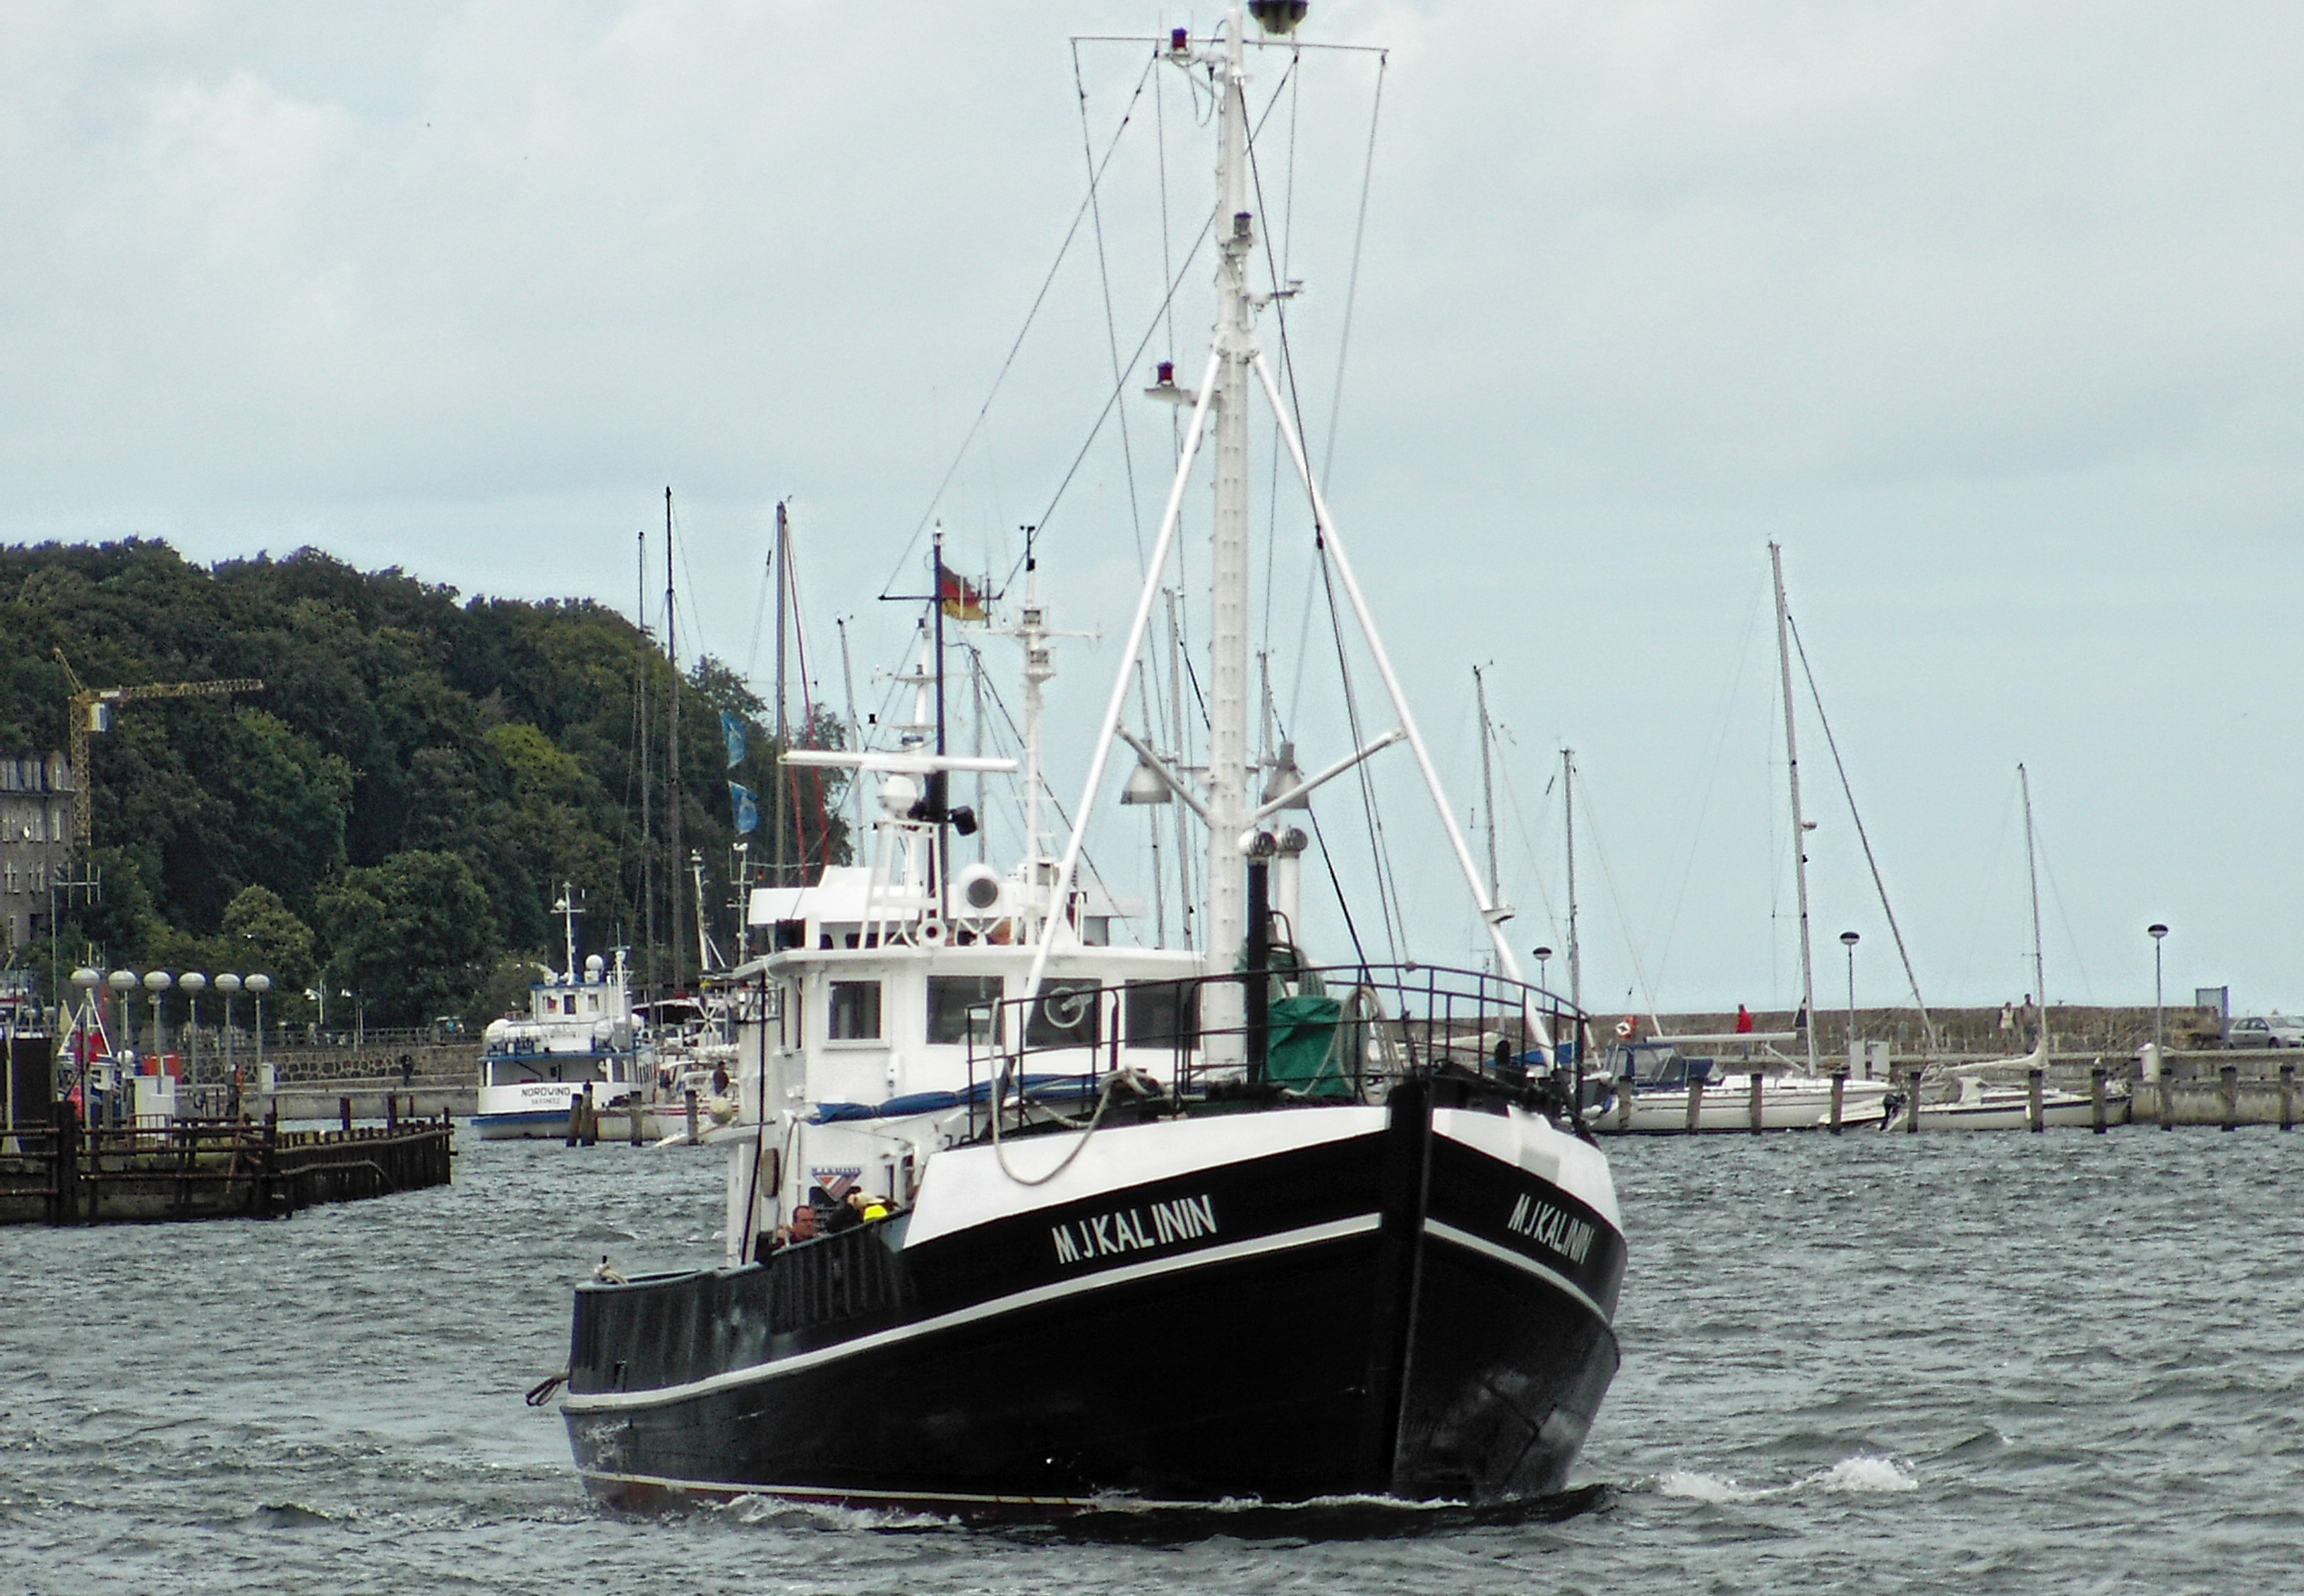
sea, boat, ship, boot, vehicle, mast, harbor, port, sailboat, tugboat, watercraft, fishing vessel, kahn, sassnitz, rugen, fishing trawler